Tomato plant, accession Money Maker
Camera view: vertical (180 deg); turntable rotation: 60 degrees
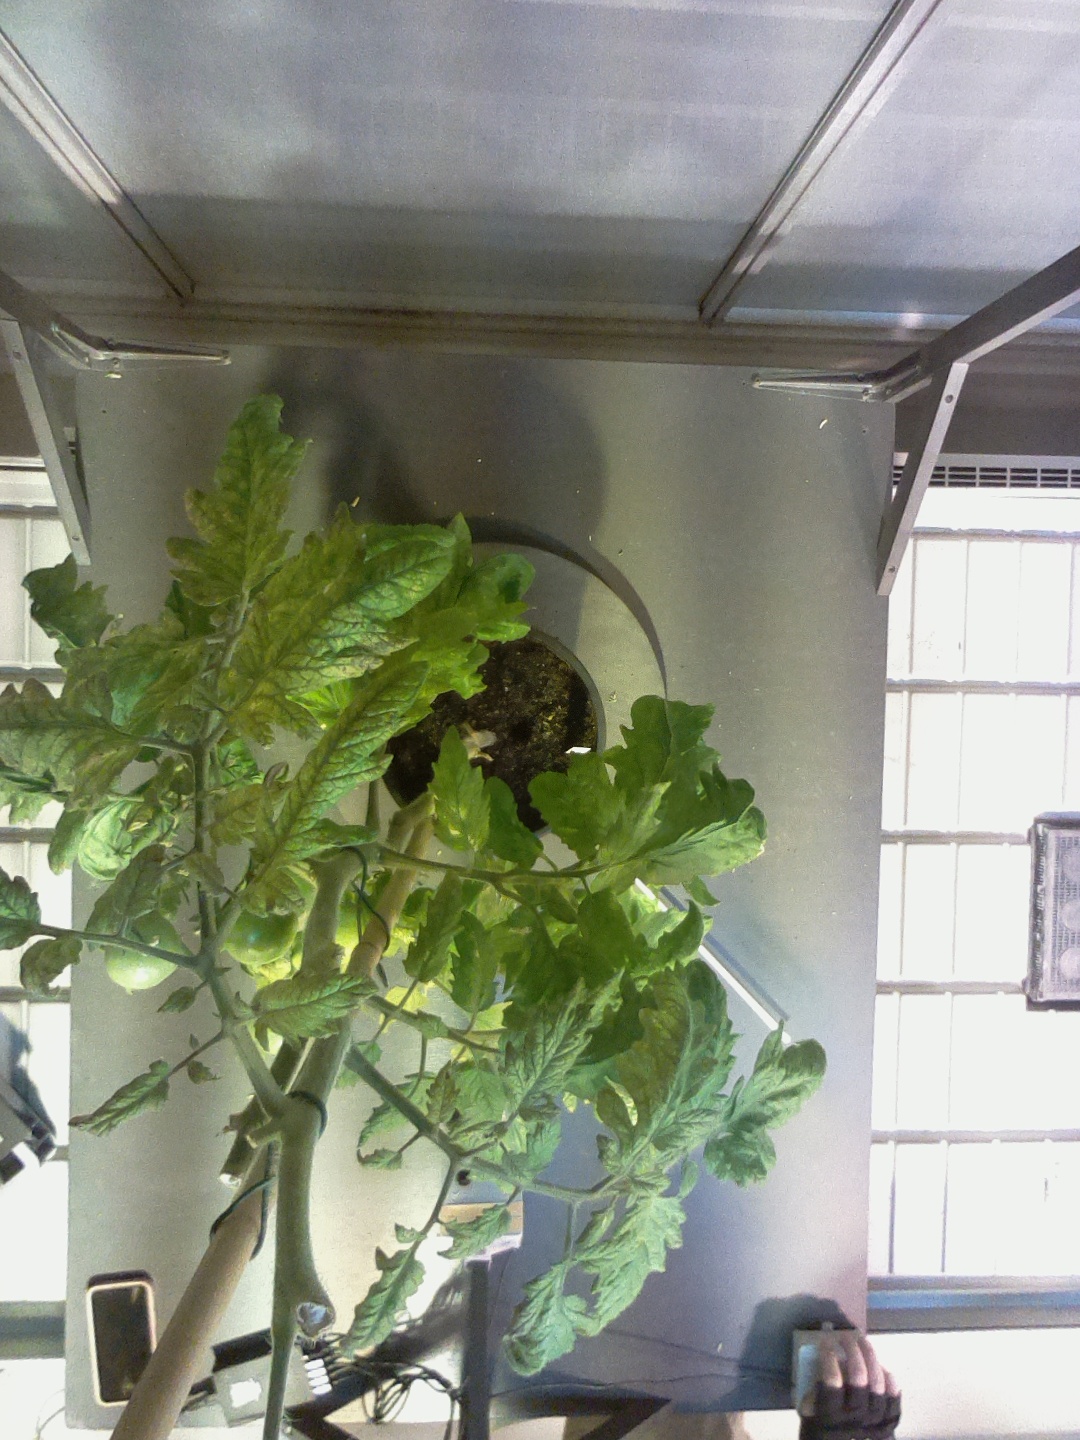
BBCH growth stage 79: 90% -100% of final fruit size